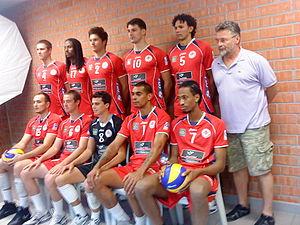
L'équipe de Chaumont Volley-Ball 52 pour la saison 2010-2011.
Le Chaumont Volley-Ball 52 est un club français de volley-ball, fondé en 1996 et basé à Chaumont, et évoluant depuis la saison 2012-2013 en Ligue A.